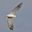
Label: bird